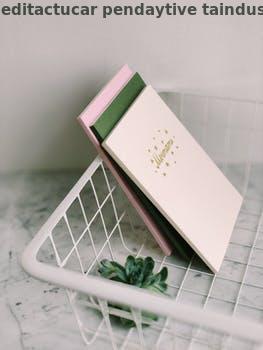
Label: Watermark